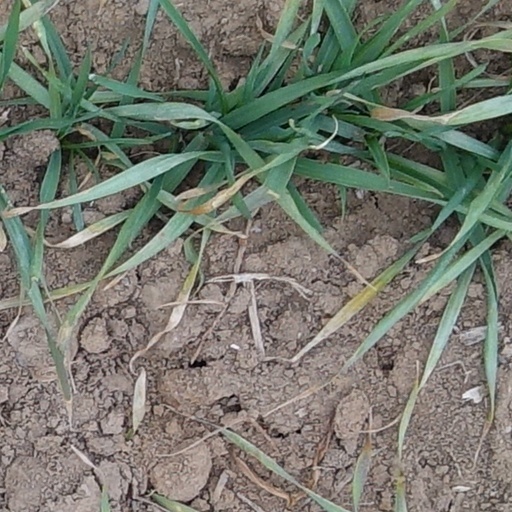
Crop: wheat